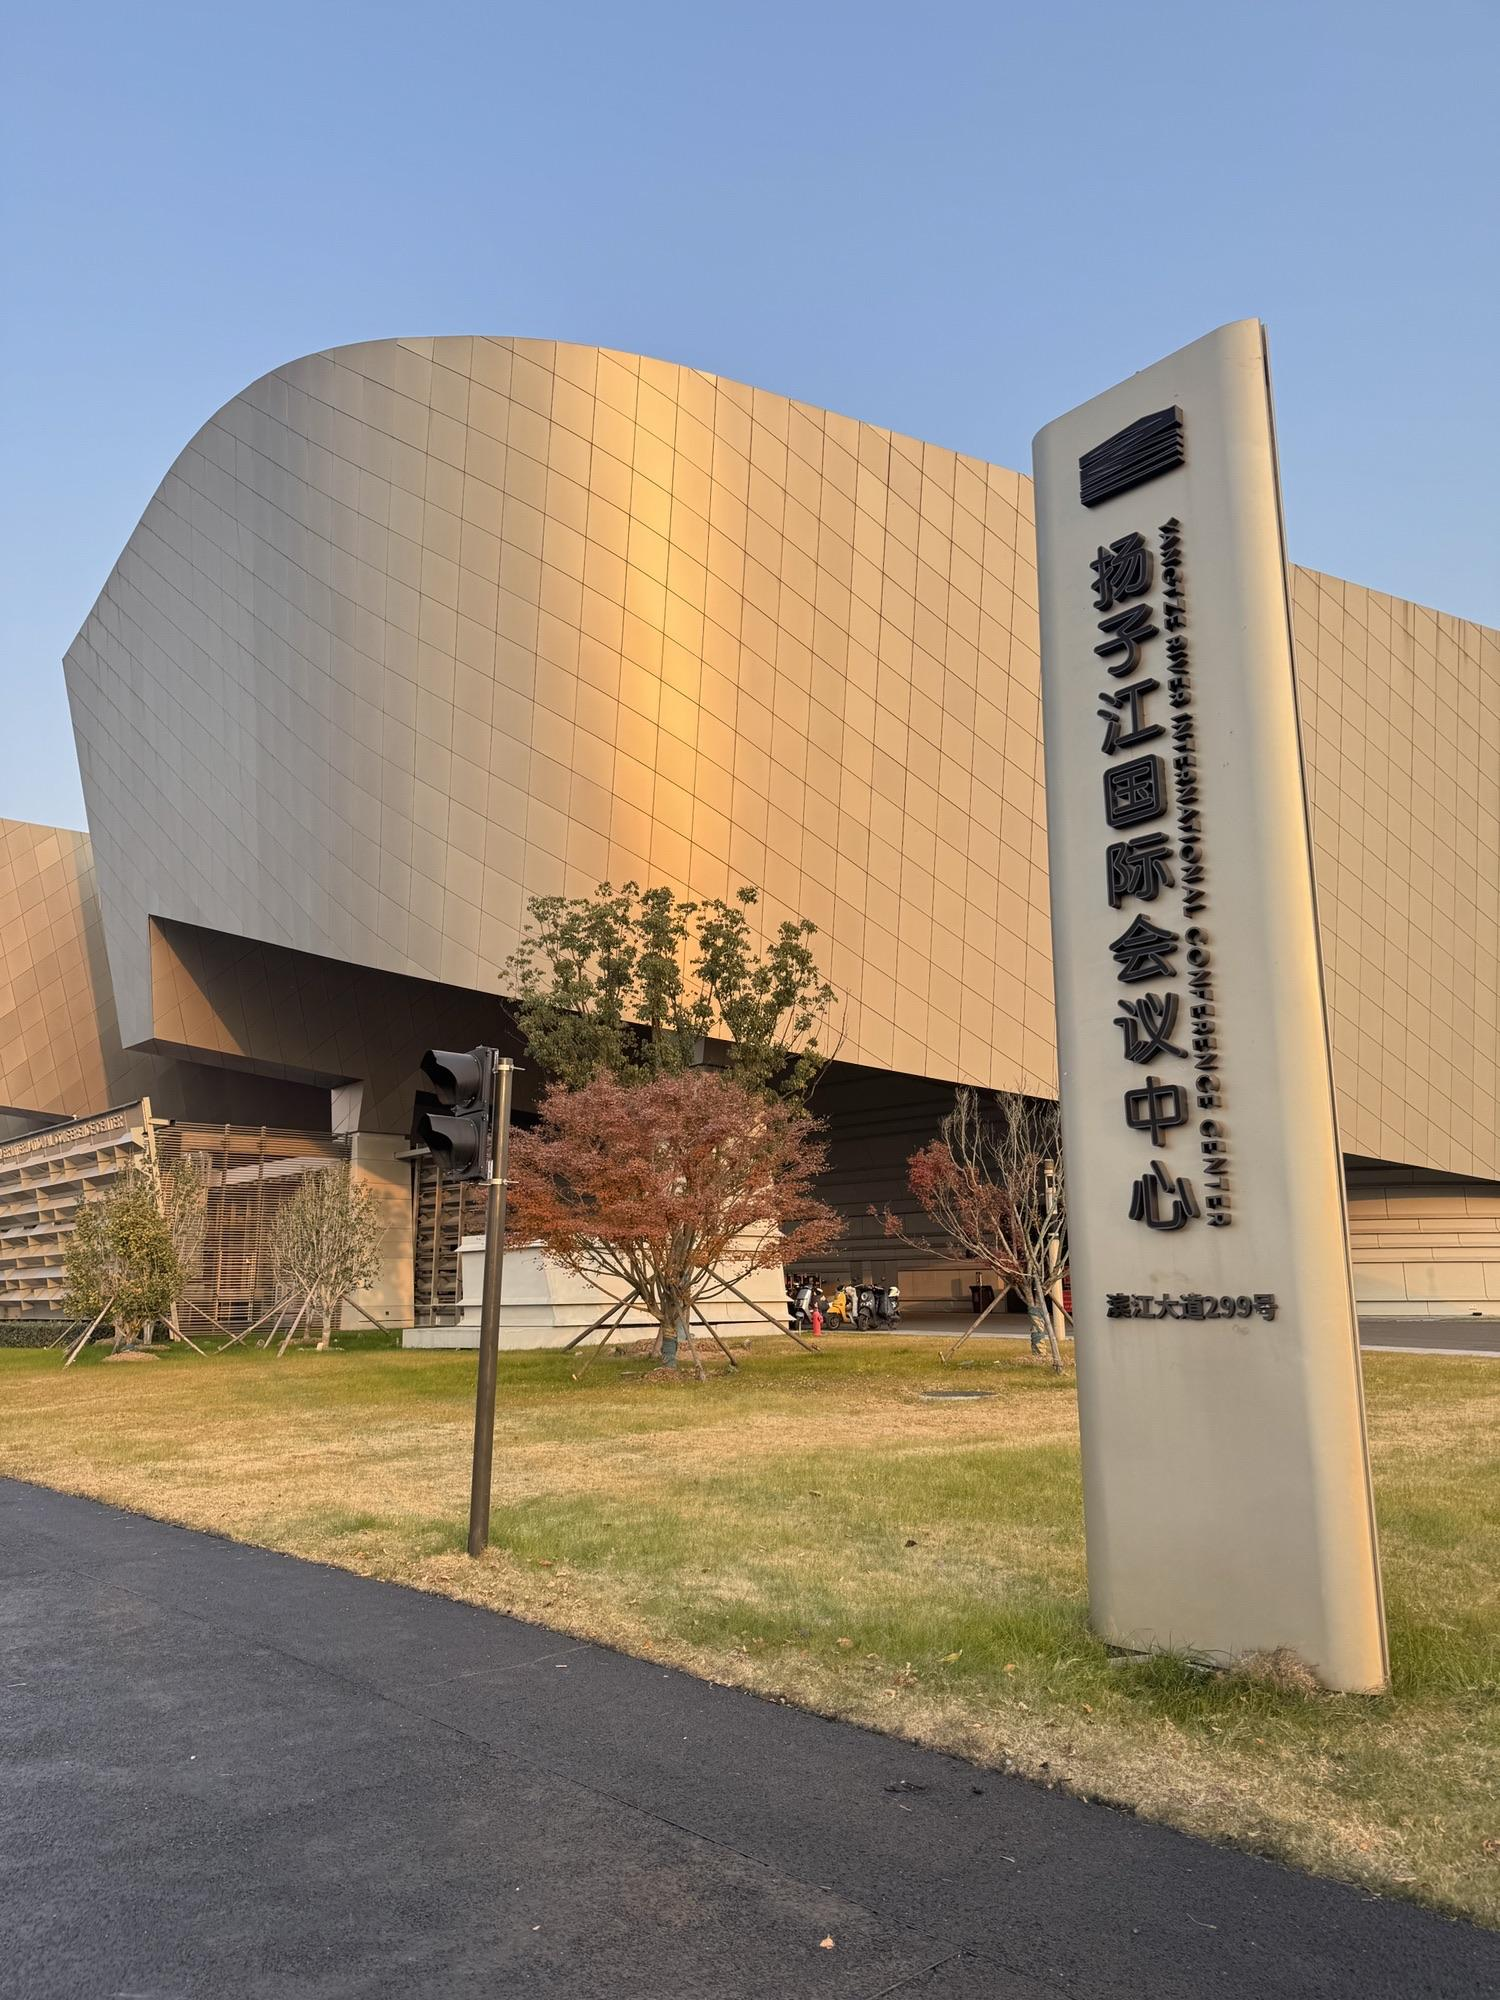
地标名称：扬子江国际会议中心
所在城市：南京市·浦口区